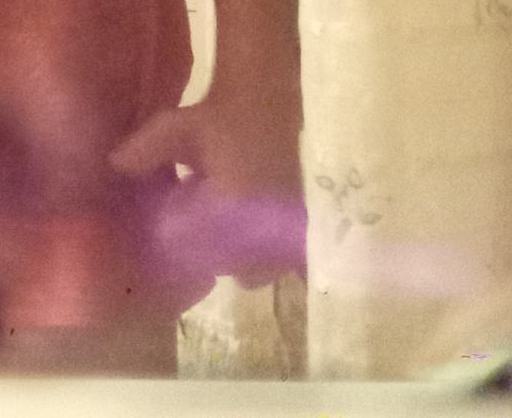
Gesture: no_gesture